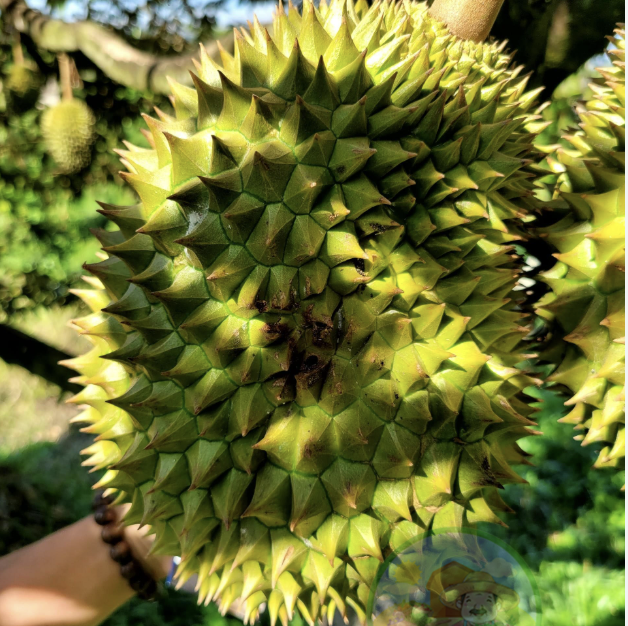
Label: fruit_rot